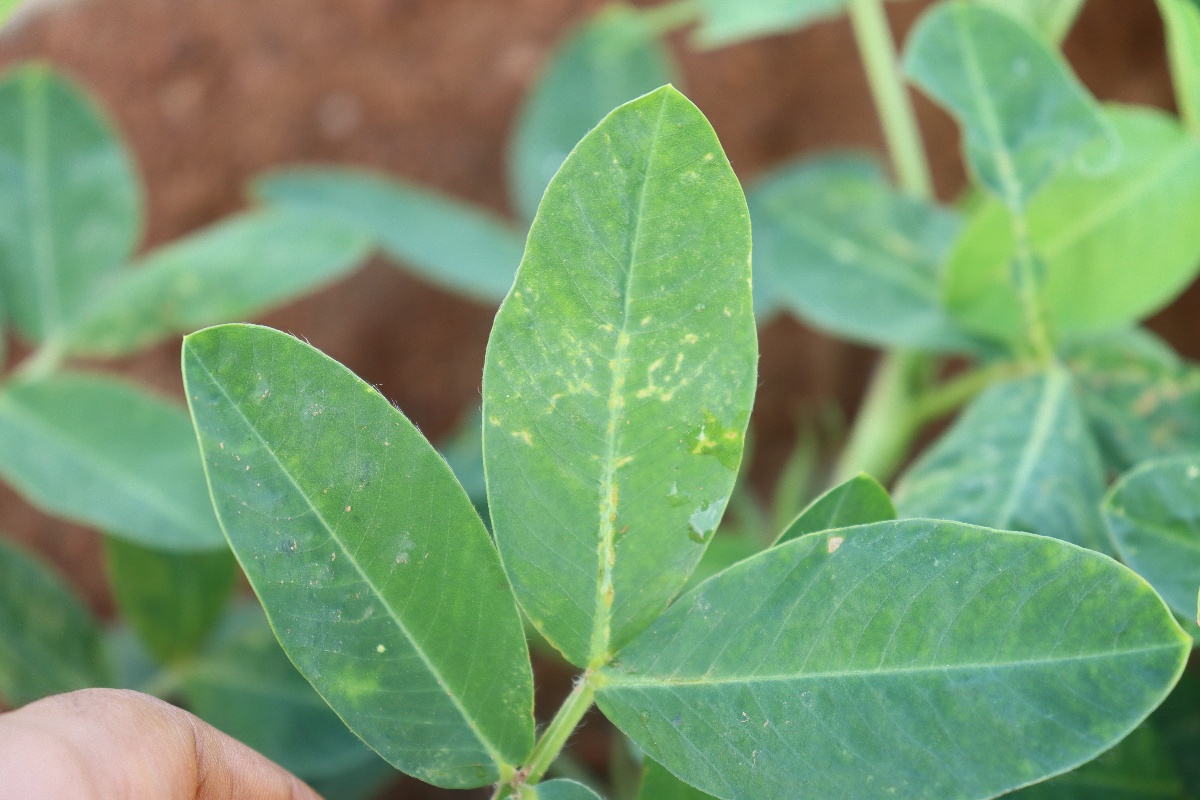
Label: healthy leaf